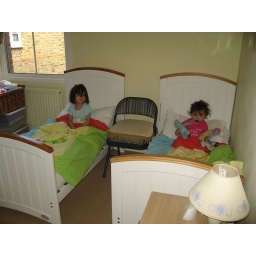
Lauren and Jocey in their bedroom for the last time on the day we moved house